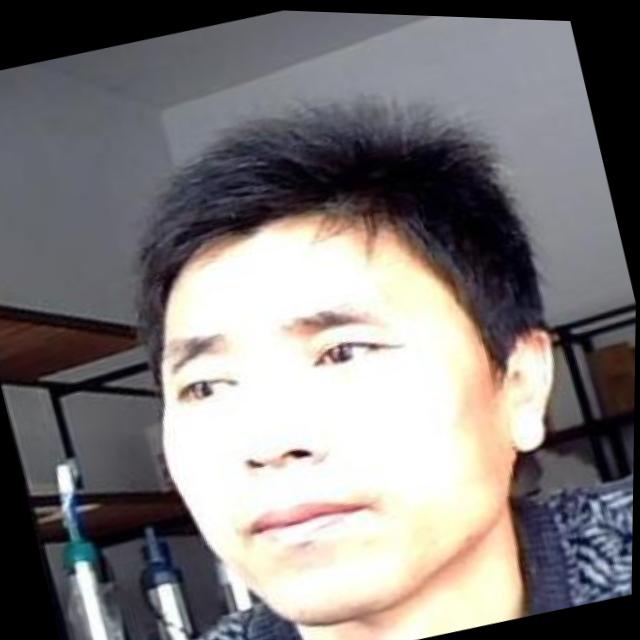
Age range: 21-44